Richard R. Arnold

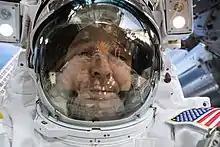
A selfie taken by Arnold during an EVA in 2018

Arnold participated in two spacewalks during the STS-119 mission.